The House of Flowers season 3

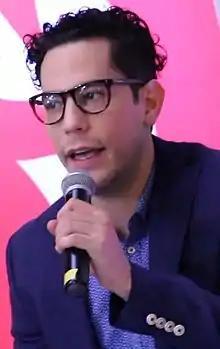
Christian Chávez was added as a new main character that only exists in the 1979 story

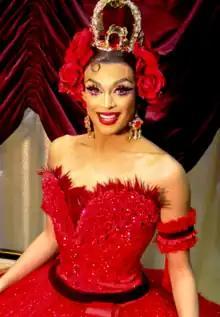
Drag queen Valentina had a recurring role as her persona

In 2019, some of the production moved to Netflix's new Madrid headquarters, with development split between Spain and Mexico. On February 25, 2020, Netflix announced that the third season would be the show's last, without divulging reasons but explaining that it concluded the story and would explore more of Paulina's childhood. Creator Manolo Caro said that the production had expected only three seasons if it went well, which he thought was "a fair number". In April 2020, he said that he was leaving the door open for "The House of Flowers", with Suárez saying "never say never" when asked about revisiting the role.